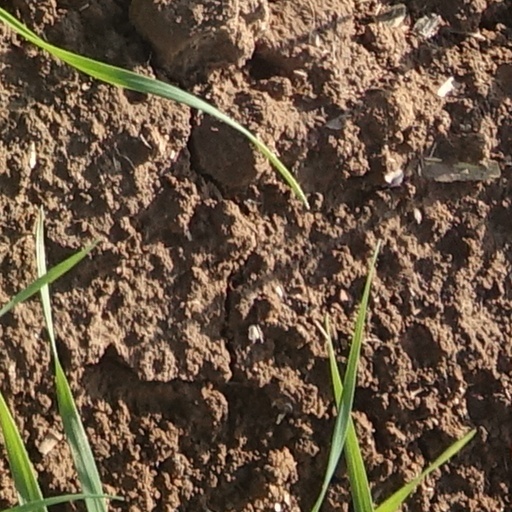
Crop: wheat